Symmetrohedron

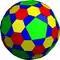
The symmetrohedron I(*;2;3;e) has regular pentagons and hexagons, and trapezoidal gap faces.

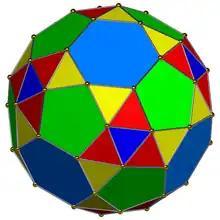
A pentahexagonal symmetrohedron with pyritohedral symmetry, order 24

In geometry, a symmetrohedron is a high-symmetry polyhedron containing convex regular polygons on symmetry axes with gaps on the convex hull filled by irregular polygons.